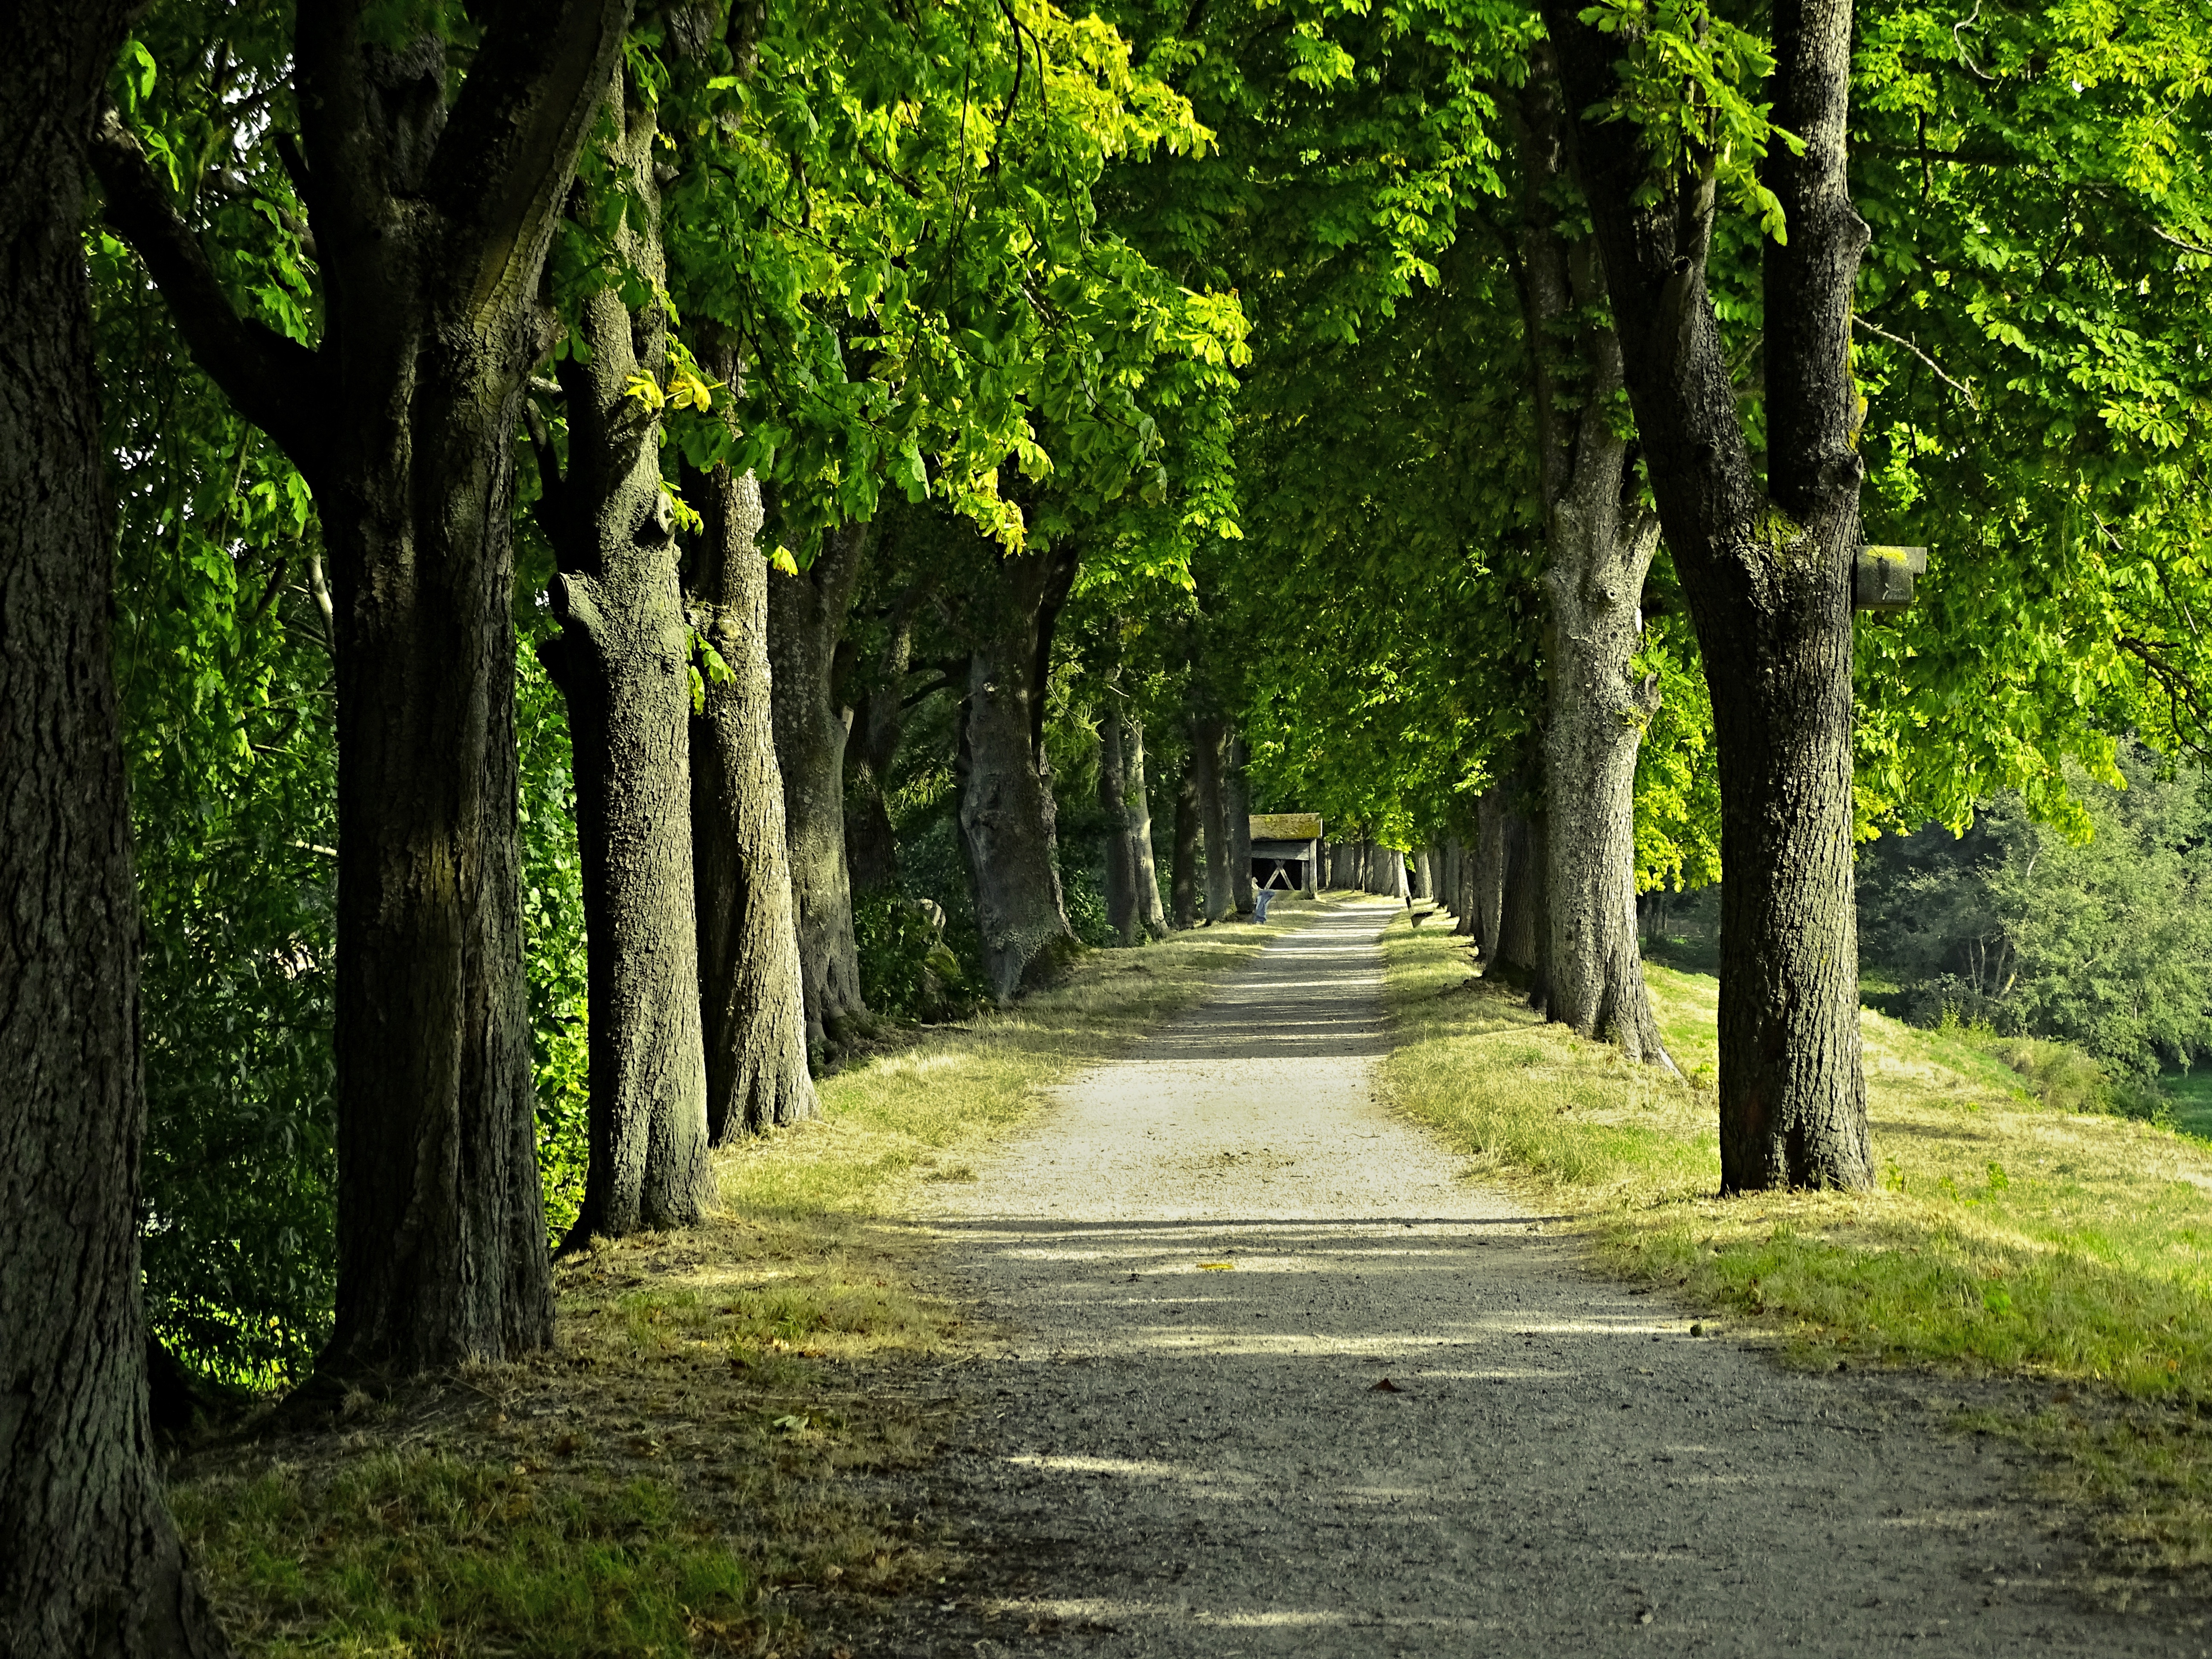
tree, nature, forest, grass, plant, sunlight, leaf, flower, summer, green, autumn, park, botany, season, trees, avenue, deciduous, grove, woodland, habitat, away, chestnut, rural area, natural environment, woody plant, chestnut avenue